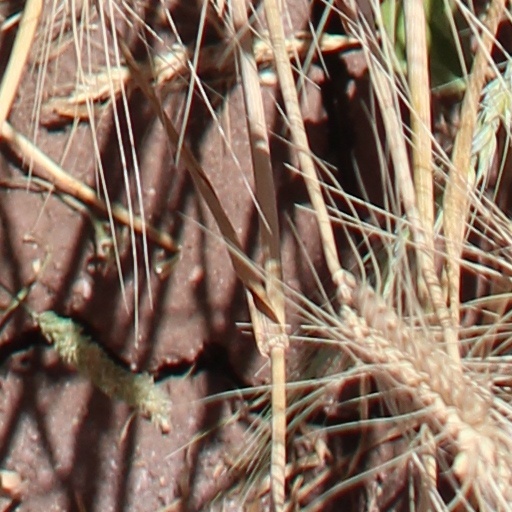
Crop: wheat